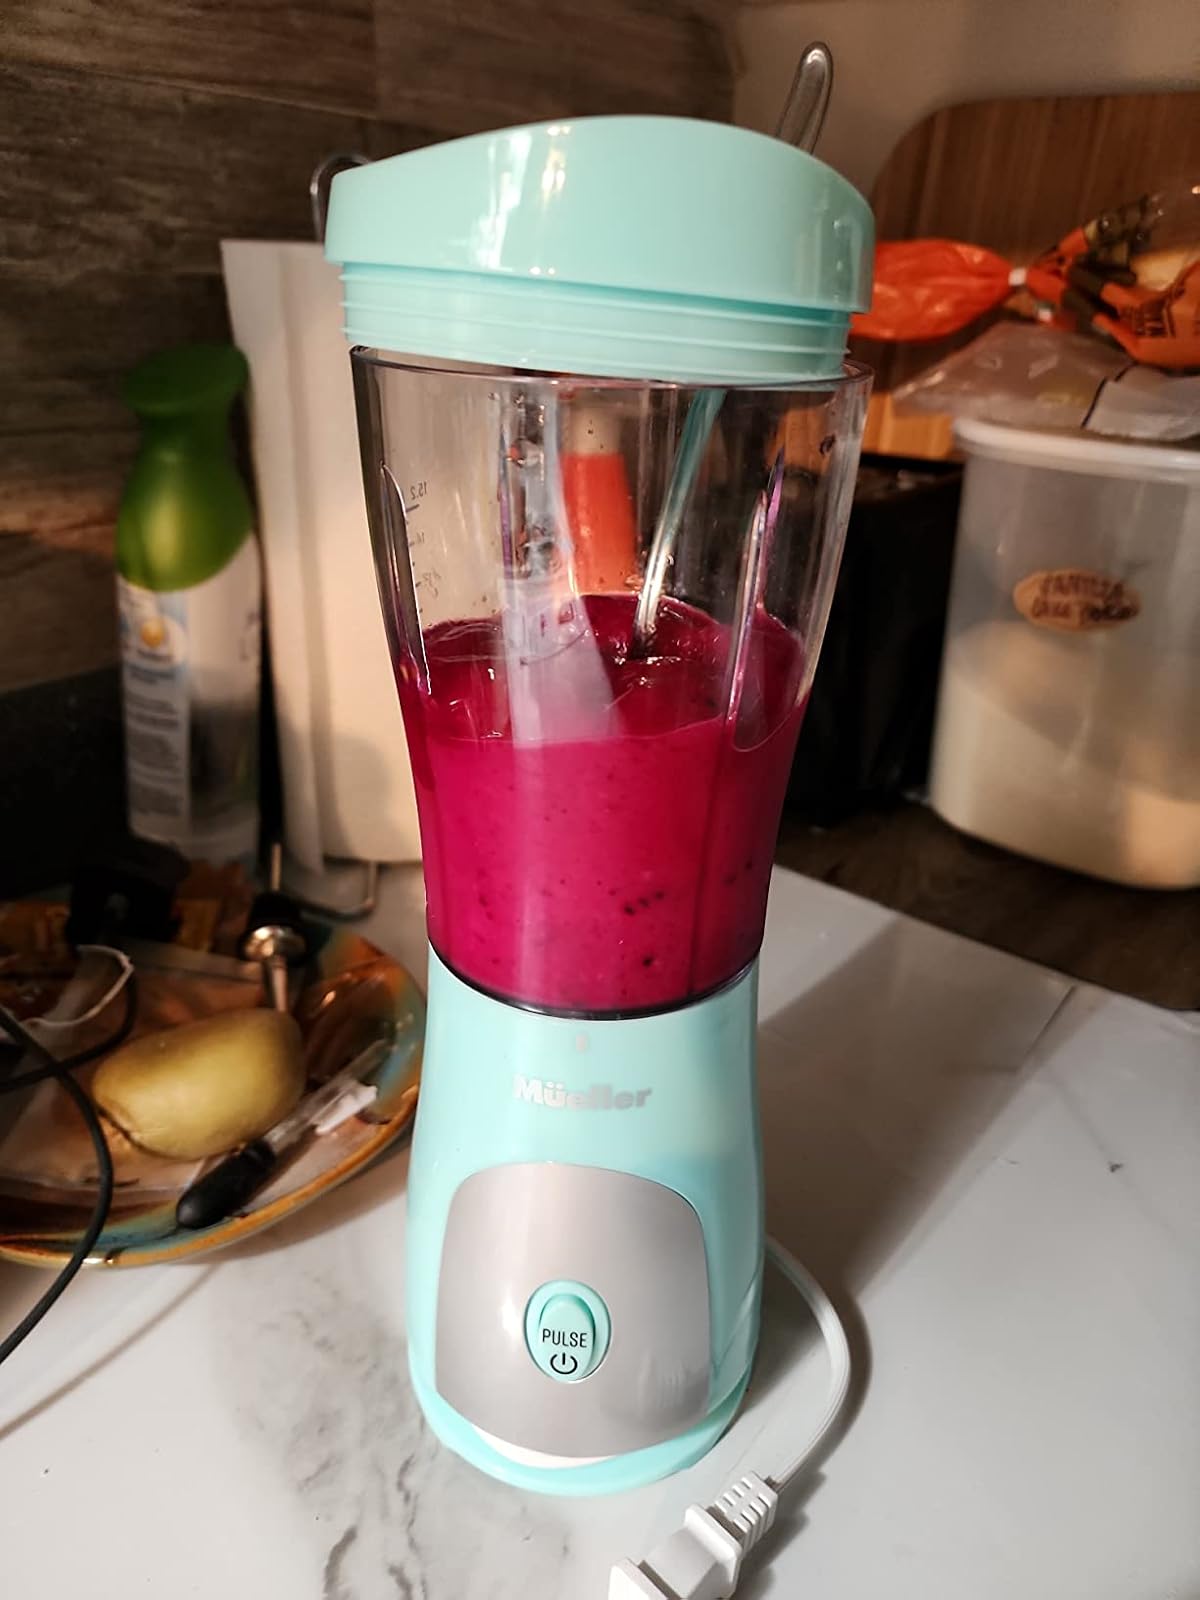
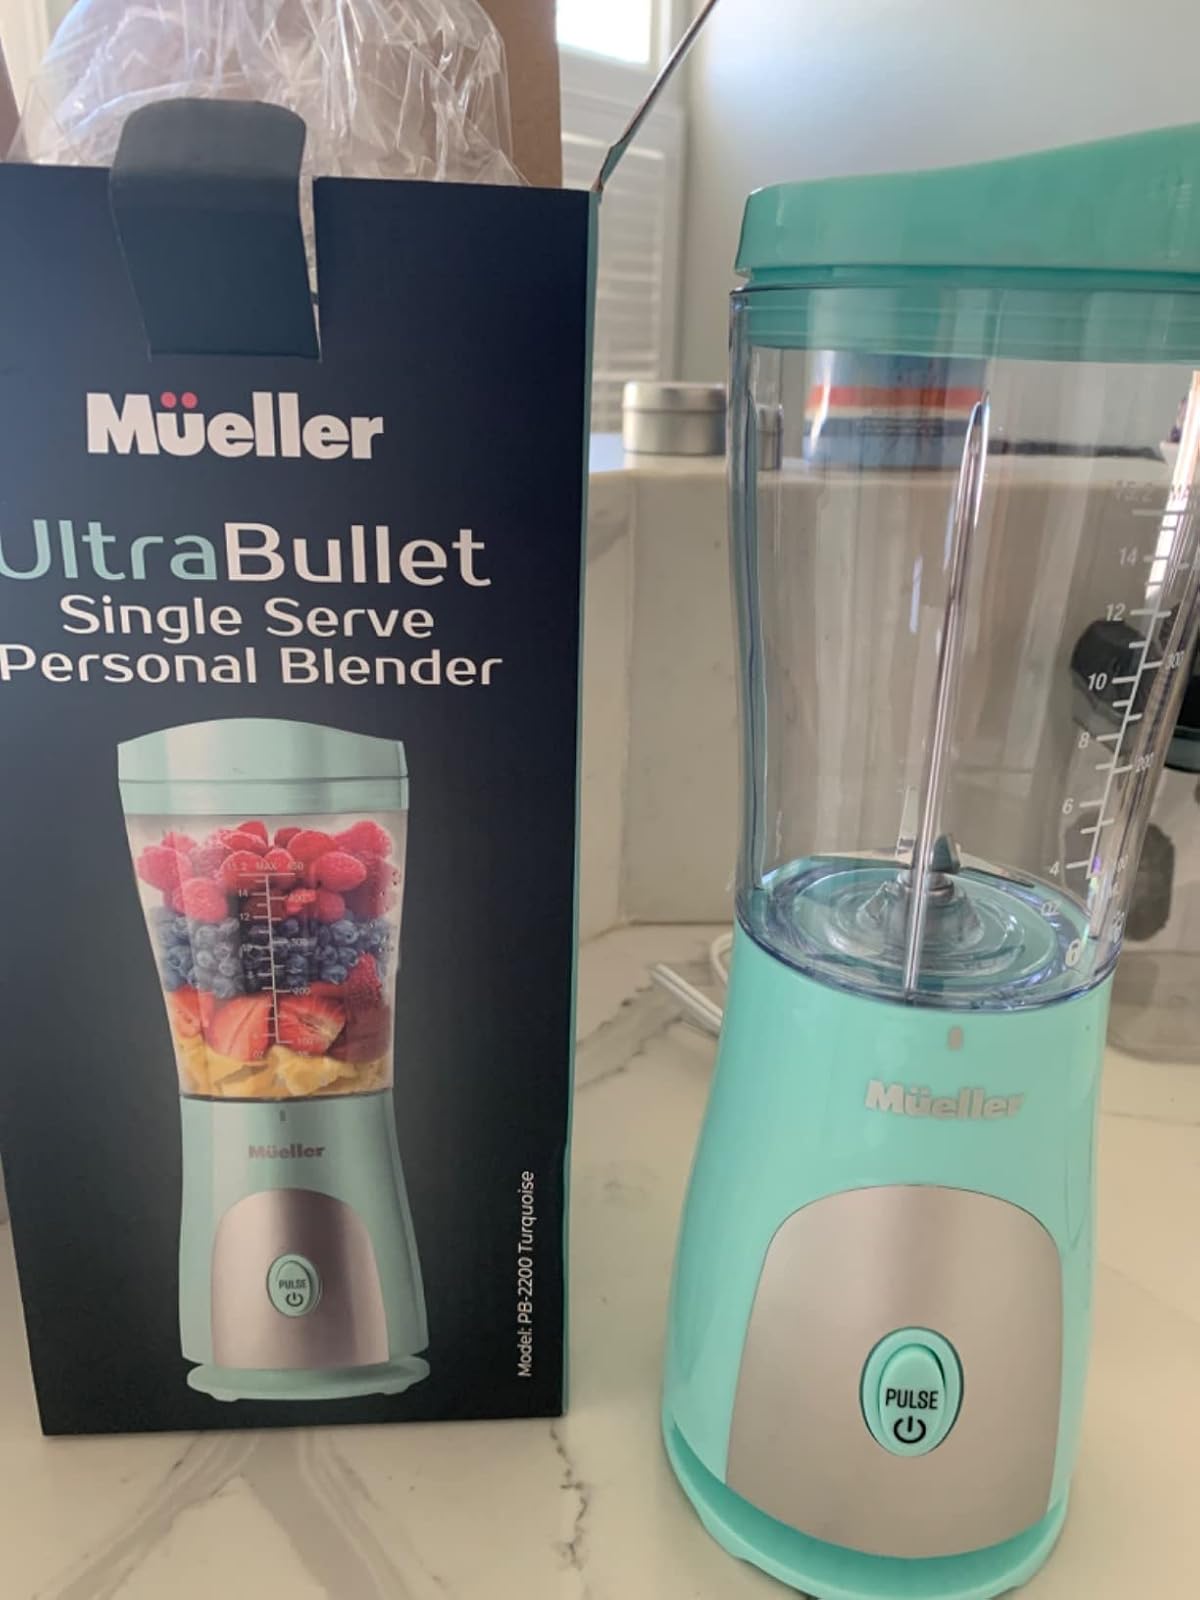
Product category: items_blender
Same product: yes